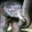
Label: elephant